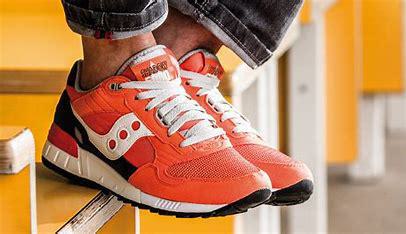
Brand: Saucony
Model: Shadow 5000